Alan Dickins

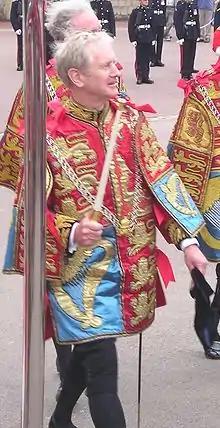

Alan Roger Dickins was Arundel Herald of Arms Extraordinary from 1998 to 2016.